Rhulani Mokwena

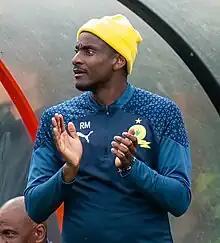
Mokwena in 2023

Rhulani Mlungisi Mokwena (born 9 January 1987) is a South African football manager, who is currently the manager of Algerian Ligue Professionnelle 1 side MC Alger.